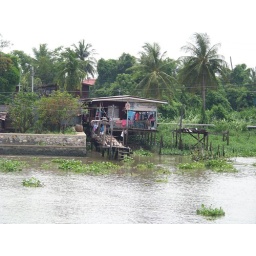
Many people still live in wooden stilt house up river.